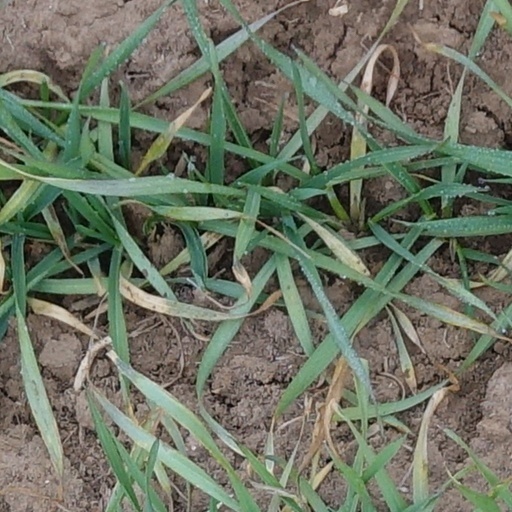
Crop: wheat